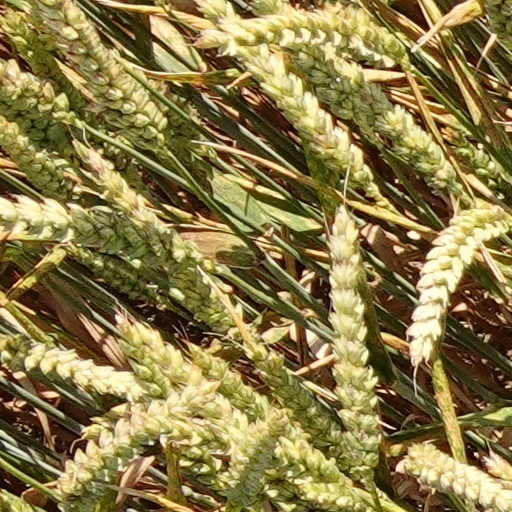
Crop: wheat